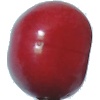
Label: Cherry 2